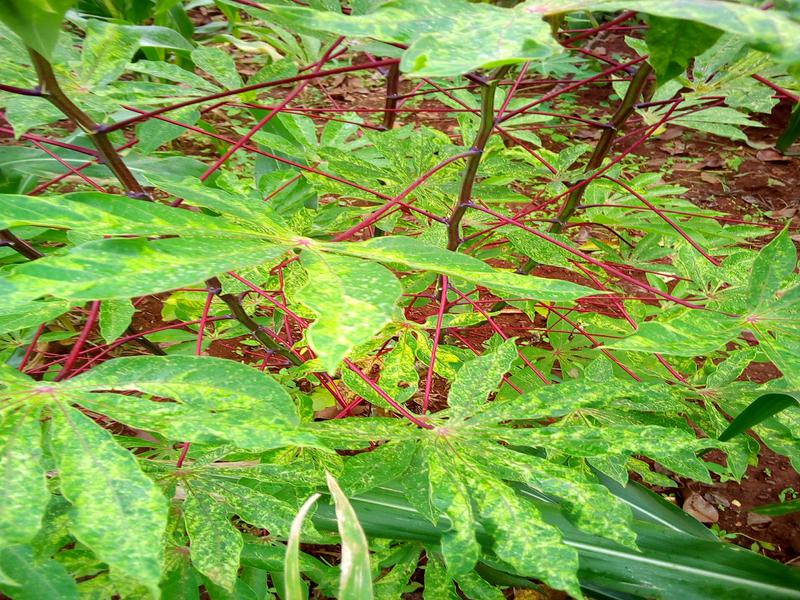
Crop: cassava
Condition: mosaic_disease